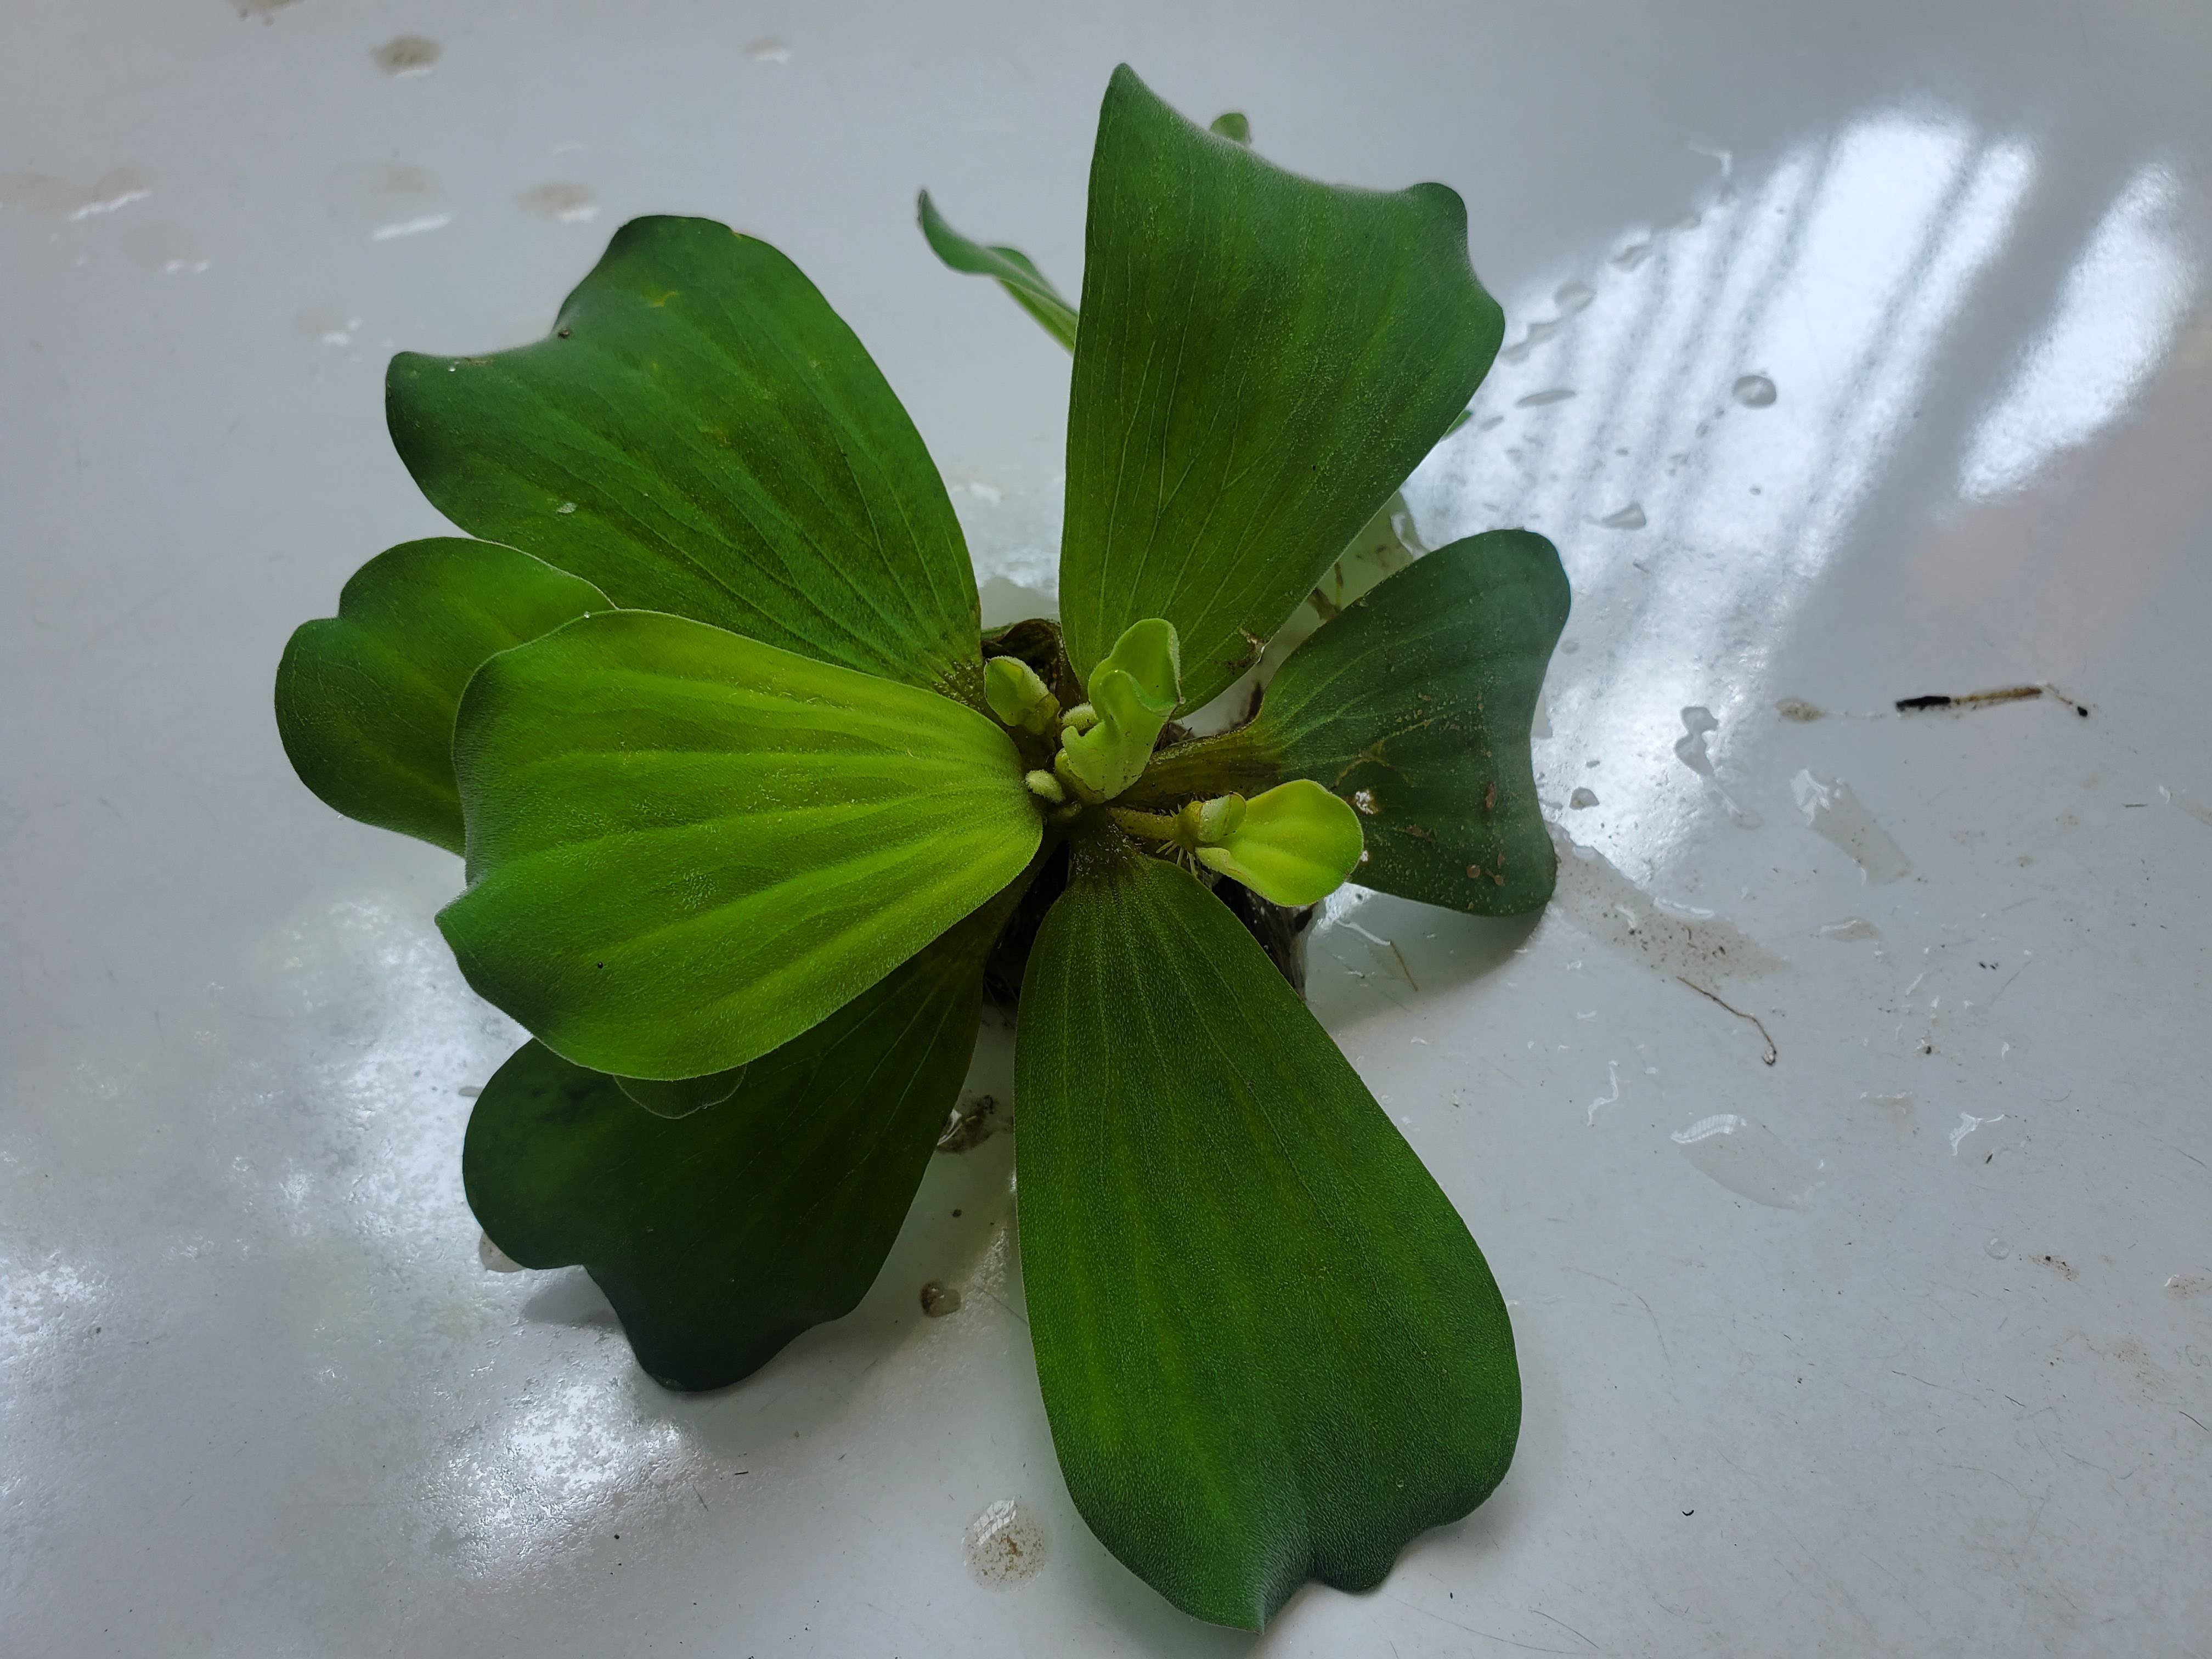
Species: Water Lettuce (Pistia stratiotes)